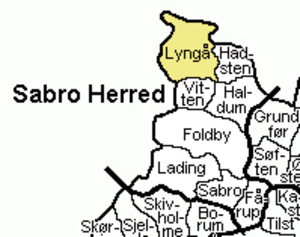
Lyngå Sogn
56°18′52″N 9°58′45″Ø﻿ / ﻿56.3145°N 9.9791°Ø﻿ / 56.3145; 9.9791Koordinater: 56°18′52″N 9°58′45″Ø﻿ / ﻿56.3145°N 9.9791°Ø﻿ / 56.3145; 9.9791
Lyngå Sogn er et sogn i Favrskov Provsti. Sognet ligger i Favrskov Kommune. Indtil Kommunalreformen i 2007 lå det i Hadsten Kommune, og indtil Kommunalreformen i 1970 lå det i Sabro Herred. I Lyngå Sogn ligger Lyngå Kirke og herregården Favrskov.